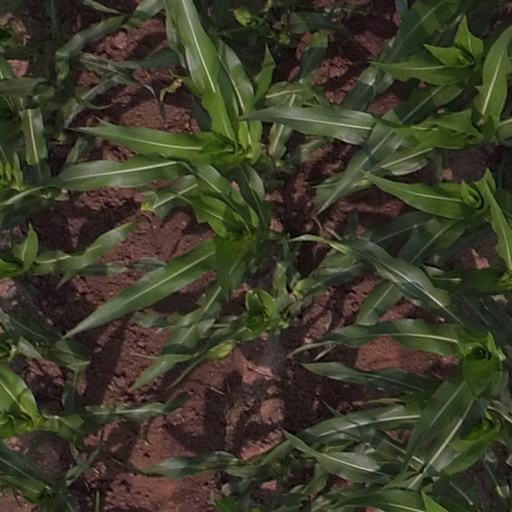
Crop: maize; corn